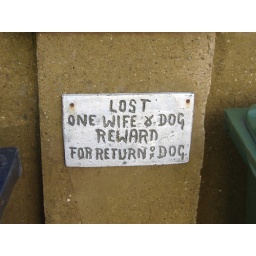
Nice sign on a house in Severn Beach. Nuclear family.